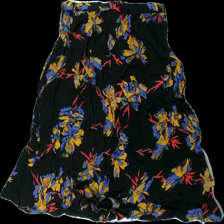
View: front
Type: Skirt
Category: Ladies
Brand: H&M
Colors: Blue, Red, Black, Multicolor
Material: 100% viscose
Pattern: Floral print
Cut: Regular
Season: All
Trend: 80s
Damage: knapp saknas
Damage location: top center
Damage 2: mycket skrynklig
Price range: <50
Recommended usage: Export
Description: svart kjol med blommor. saknar knapp och är skrynklig